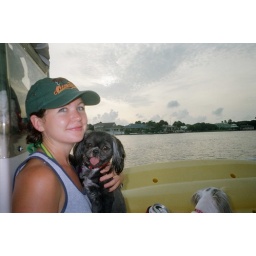
girl with dog in canoe lake